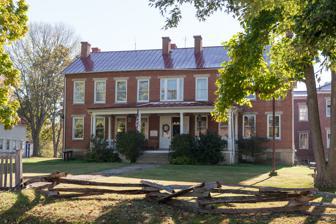
Building: Greene Hills Farm
Country: United States of America
Year built: 1861
Historic house in Pennsylvania, United States United States historic place Greene Hills Farm U.S. National Register of Historic Places The original section in September 2014 Show map of Pennsylvania Show map of the United States Location 3.5 miles (5.6 km) east of Waynesburg on Pennsylvania Route 21, Franklin Township, Pennsylvania Coordinates 39°53′20″N 80°7′29″W / 39.88889°N 80.12472°W / 39.88889; -80.12472 Area 5 acres (2.0 ha) Built 1861 Architectural style Late Georgian NRHP reference No. 73001634 Added to NRHP April 23, 1973 The Greene Hills Farm , also known as the Greene County Historical Society Museum , is an historic home which is located in Franklin Township in Greene County, Pennsylvania . It was listed on the National Register of Historic Places in 1973. History and architectural features Built in 1861, the farmhouse is a two-and-one-half-story, nine-bay by four-bay, brick dwelling with a gable roof that was designed in the Georgian style. It was expanded in the 1880s with a two-and-one-half-story, brick addition with a gable roof. Another two-and-one-half-story addition was built sometime around 1900. A county home for the aged from the 1880s through 1964, when it closed, the building was renovated starting in 1969, in order to house the Greene County Historical Society Museum's collection and library. It was listed on the National Register of Historic Places in 1973. References